Naouirou Ahamada

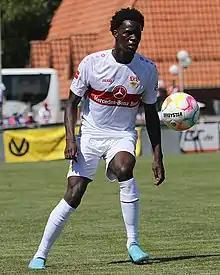
Ahamada playing for VfB Stuttgart in 2022

Naouirou Ahamada (born 29 March 2002) is a French professional footballer who plays as a midfielder for Premier League club Crystal Palace.